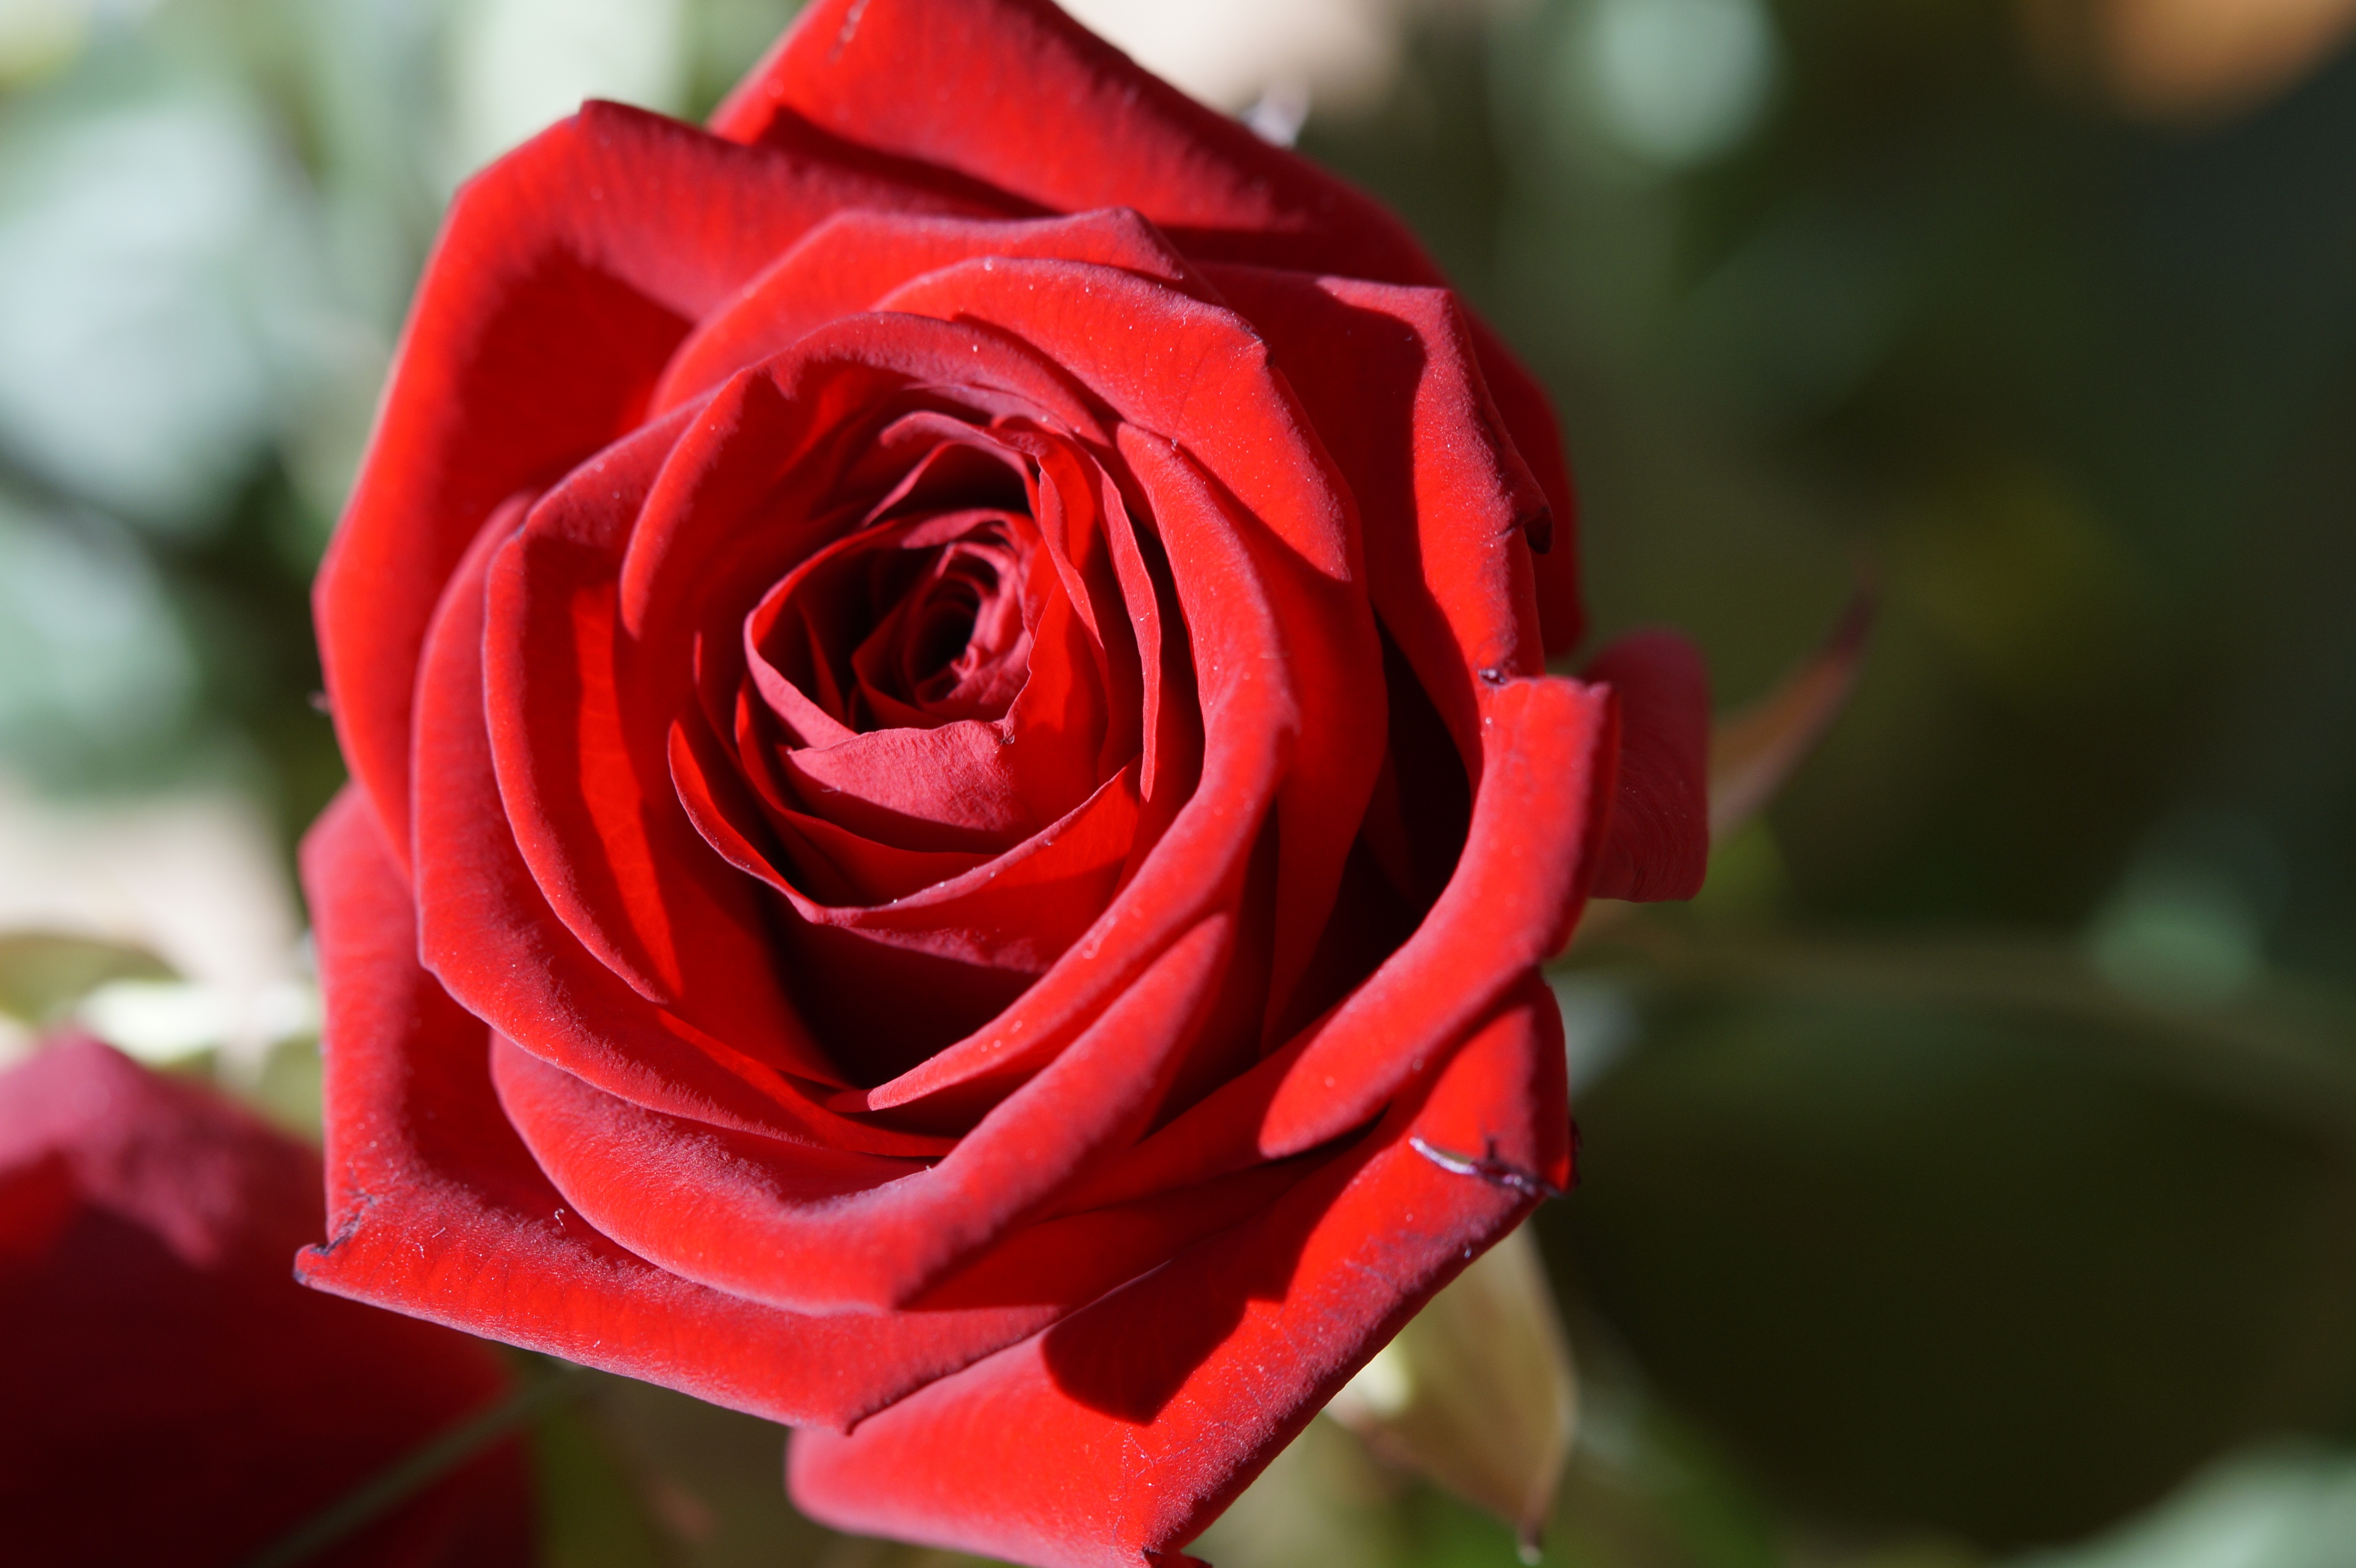
blossom, plant, flower, petal, bloom, rose, red, romance, romantic, pink, red rose, wedding day, close up, floribunda, rose bloom, macro photography, valentine's day, flowering plant, garden roses, rose family, plant stem, land plant, rose order